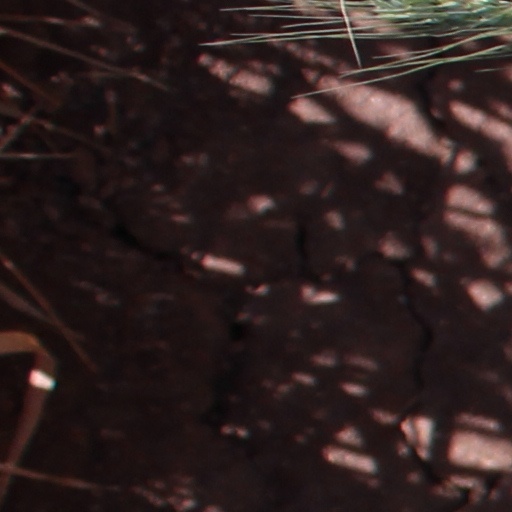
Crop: wheat